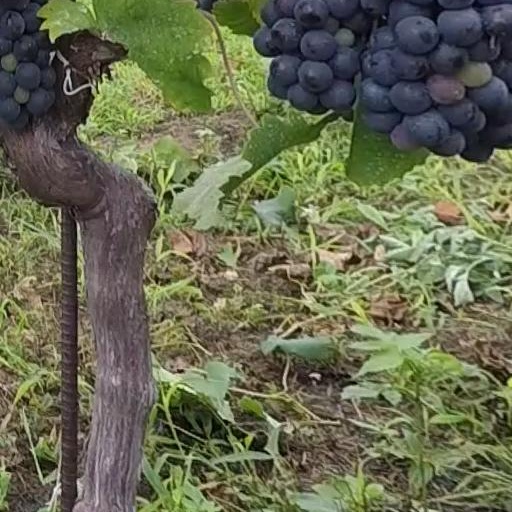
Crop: grape